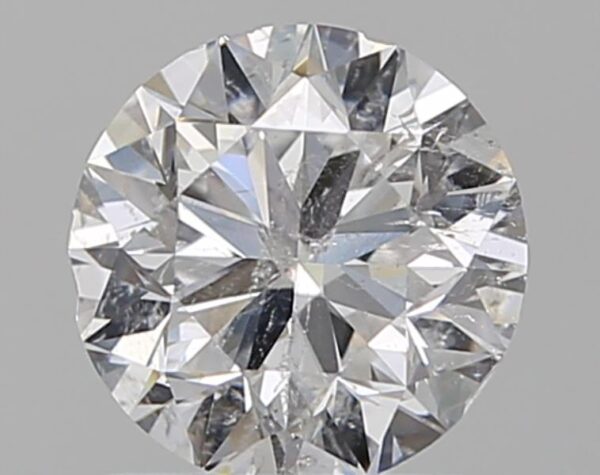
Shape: round
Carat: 1
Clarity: SI2
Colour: E
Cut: VG
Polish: EX
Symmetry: VG
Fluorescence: N
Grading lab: IGI
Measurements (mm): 6.29 x 6.23 x 3.97